Epidemiology of malnutrition

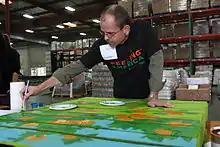
Bill Mead, a volunteer with Feeding America, paints food pallets at the new Feeding America warehouse in San Diego 25 March. The new facility can support 16 million pounds of food, including a new cold storage unit for dairy, eggs and meat.

The largest nonprofit food relief organization in the United States, Feeding America, feeds 46.5 million citizens a year to address the nation's food insecurity issue. This equates to one in seven Americans requiring their aid in a given year. An organization that focuses on providing food for the elderly population is Meals on Wheels, which is a nonprofit that delivers meals to seniors' homes. The government also works towards providing relief through programs such as the Supplemental Nutrition Assistance Program (SNAP) which was formerly known to the public as Food Stamps. Another well known government program is the National School Lunch Program (NSLP) which provides free or reduced lunches to students who qualify for the program.